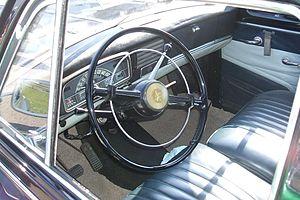
tableau de bord d'une Peugeot 403
La restauration automobile consiste en la réparation de tous les composants d'un véhicule dans le but de redonner à celui-ci la condition exacte dans laquelle il se trouvait à sa sortie d'usine.